Star of Bethlehem

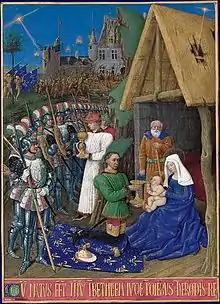
"Adoration of the Magi", by Jean Fouquet (15th century). The Star of Bethlehem can be seen in the top right. The soldiers and castle in the background may represent the Battle of Castillon (1453).

The ancients believed that astronomical phenomena were connected to terrestrial events. Miracles were routinely associated with the birth of important people, including the Hebrew patriarchs, as well as Greek and Roman heroes.